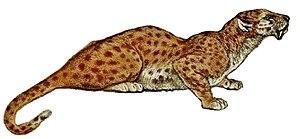
Hoplophoneus est un genre éteint de la famille également éteinte des Nimravidae et sous-famille des Hoplophoninae, endémique de l'Amérique du Nord durant les époques Éocène et Oligocène entre 38 et 33,3 Ma, ayant ainsi existé durant environ 5 Ma.